Abies grandis

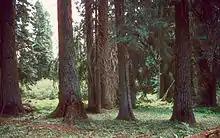
Old-growth copse in inland Oregon

There are two varieties, probably better treated at subspecies rank though not yet formally published as such: